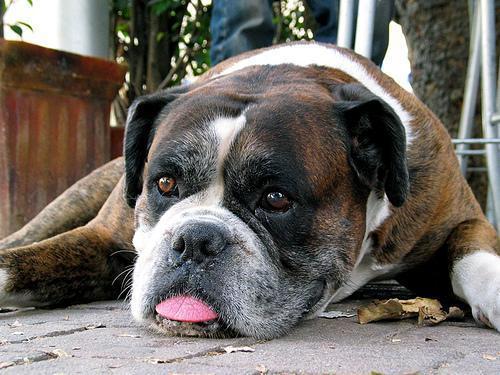
boxer